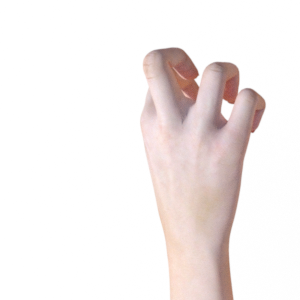
Label: rock